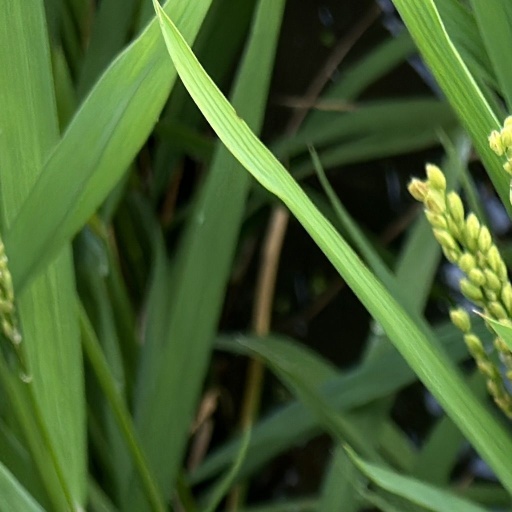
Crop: rice